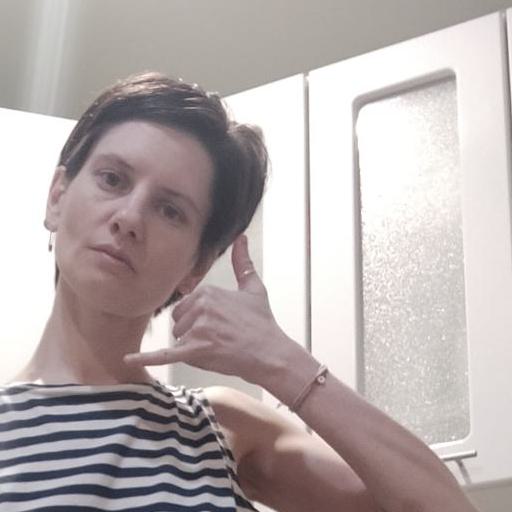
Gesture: call